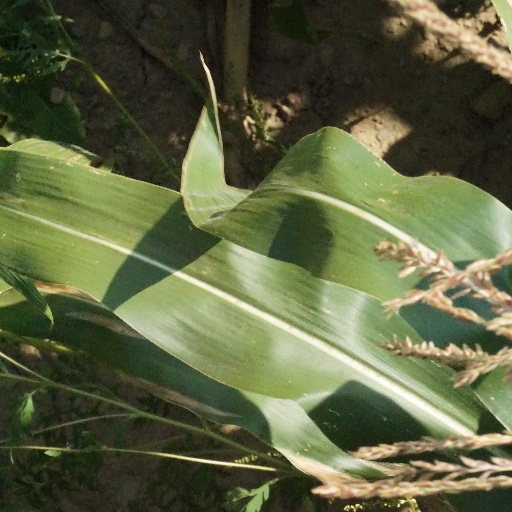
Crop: maize; corn